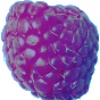
Label: Raspberry 1